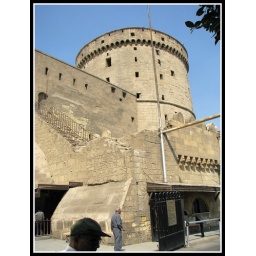
Towers, Gates and Walls. Punctuade by towers and gates, the Citadel walls extend for over 2 miles.